North American P-51 Mustang in New Zealand service

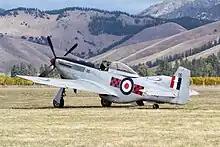
A North American P-51 Mustang in the markings of the TAF's No. 3 Squadron; the checkerboard pattern either side of the roundel is readily apparent

The Mustangs were seen as a significant advance over the existing aircraft of the TAF. They were used for rocket and air-to-ground gunnery exercises, other training activities, and aerobatics. However, Wing Commander Johnny Checketts, the commander of RNZAF Station Taieri, the base for No. 4 Squadron, considered the aircraft unsuitable for inexperienced TAF pilots.